Meridian (commuter rail)

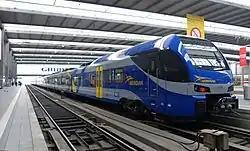
EMU ET 319 at Munich's main railway station

Meridian was a commuter rail service that operated between 2013 and 2020 in Bavaria, Germany operated by the railway company Bayerische Oberlandbahn (BOB), owned by Transdev.